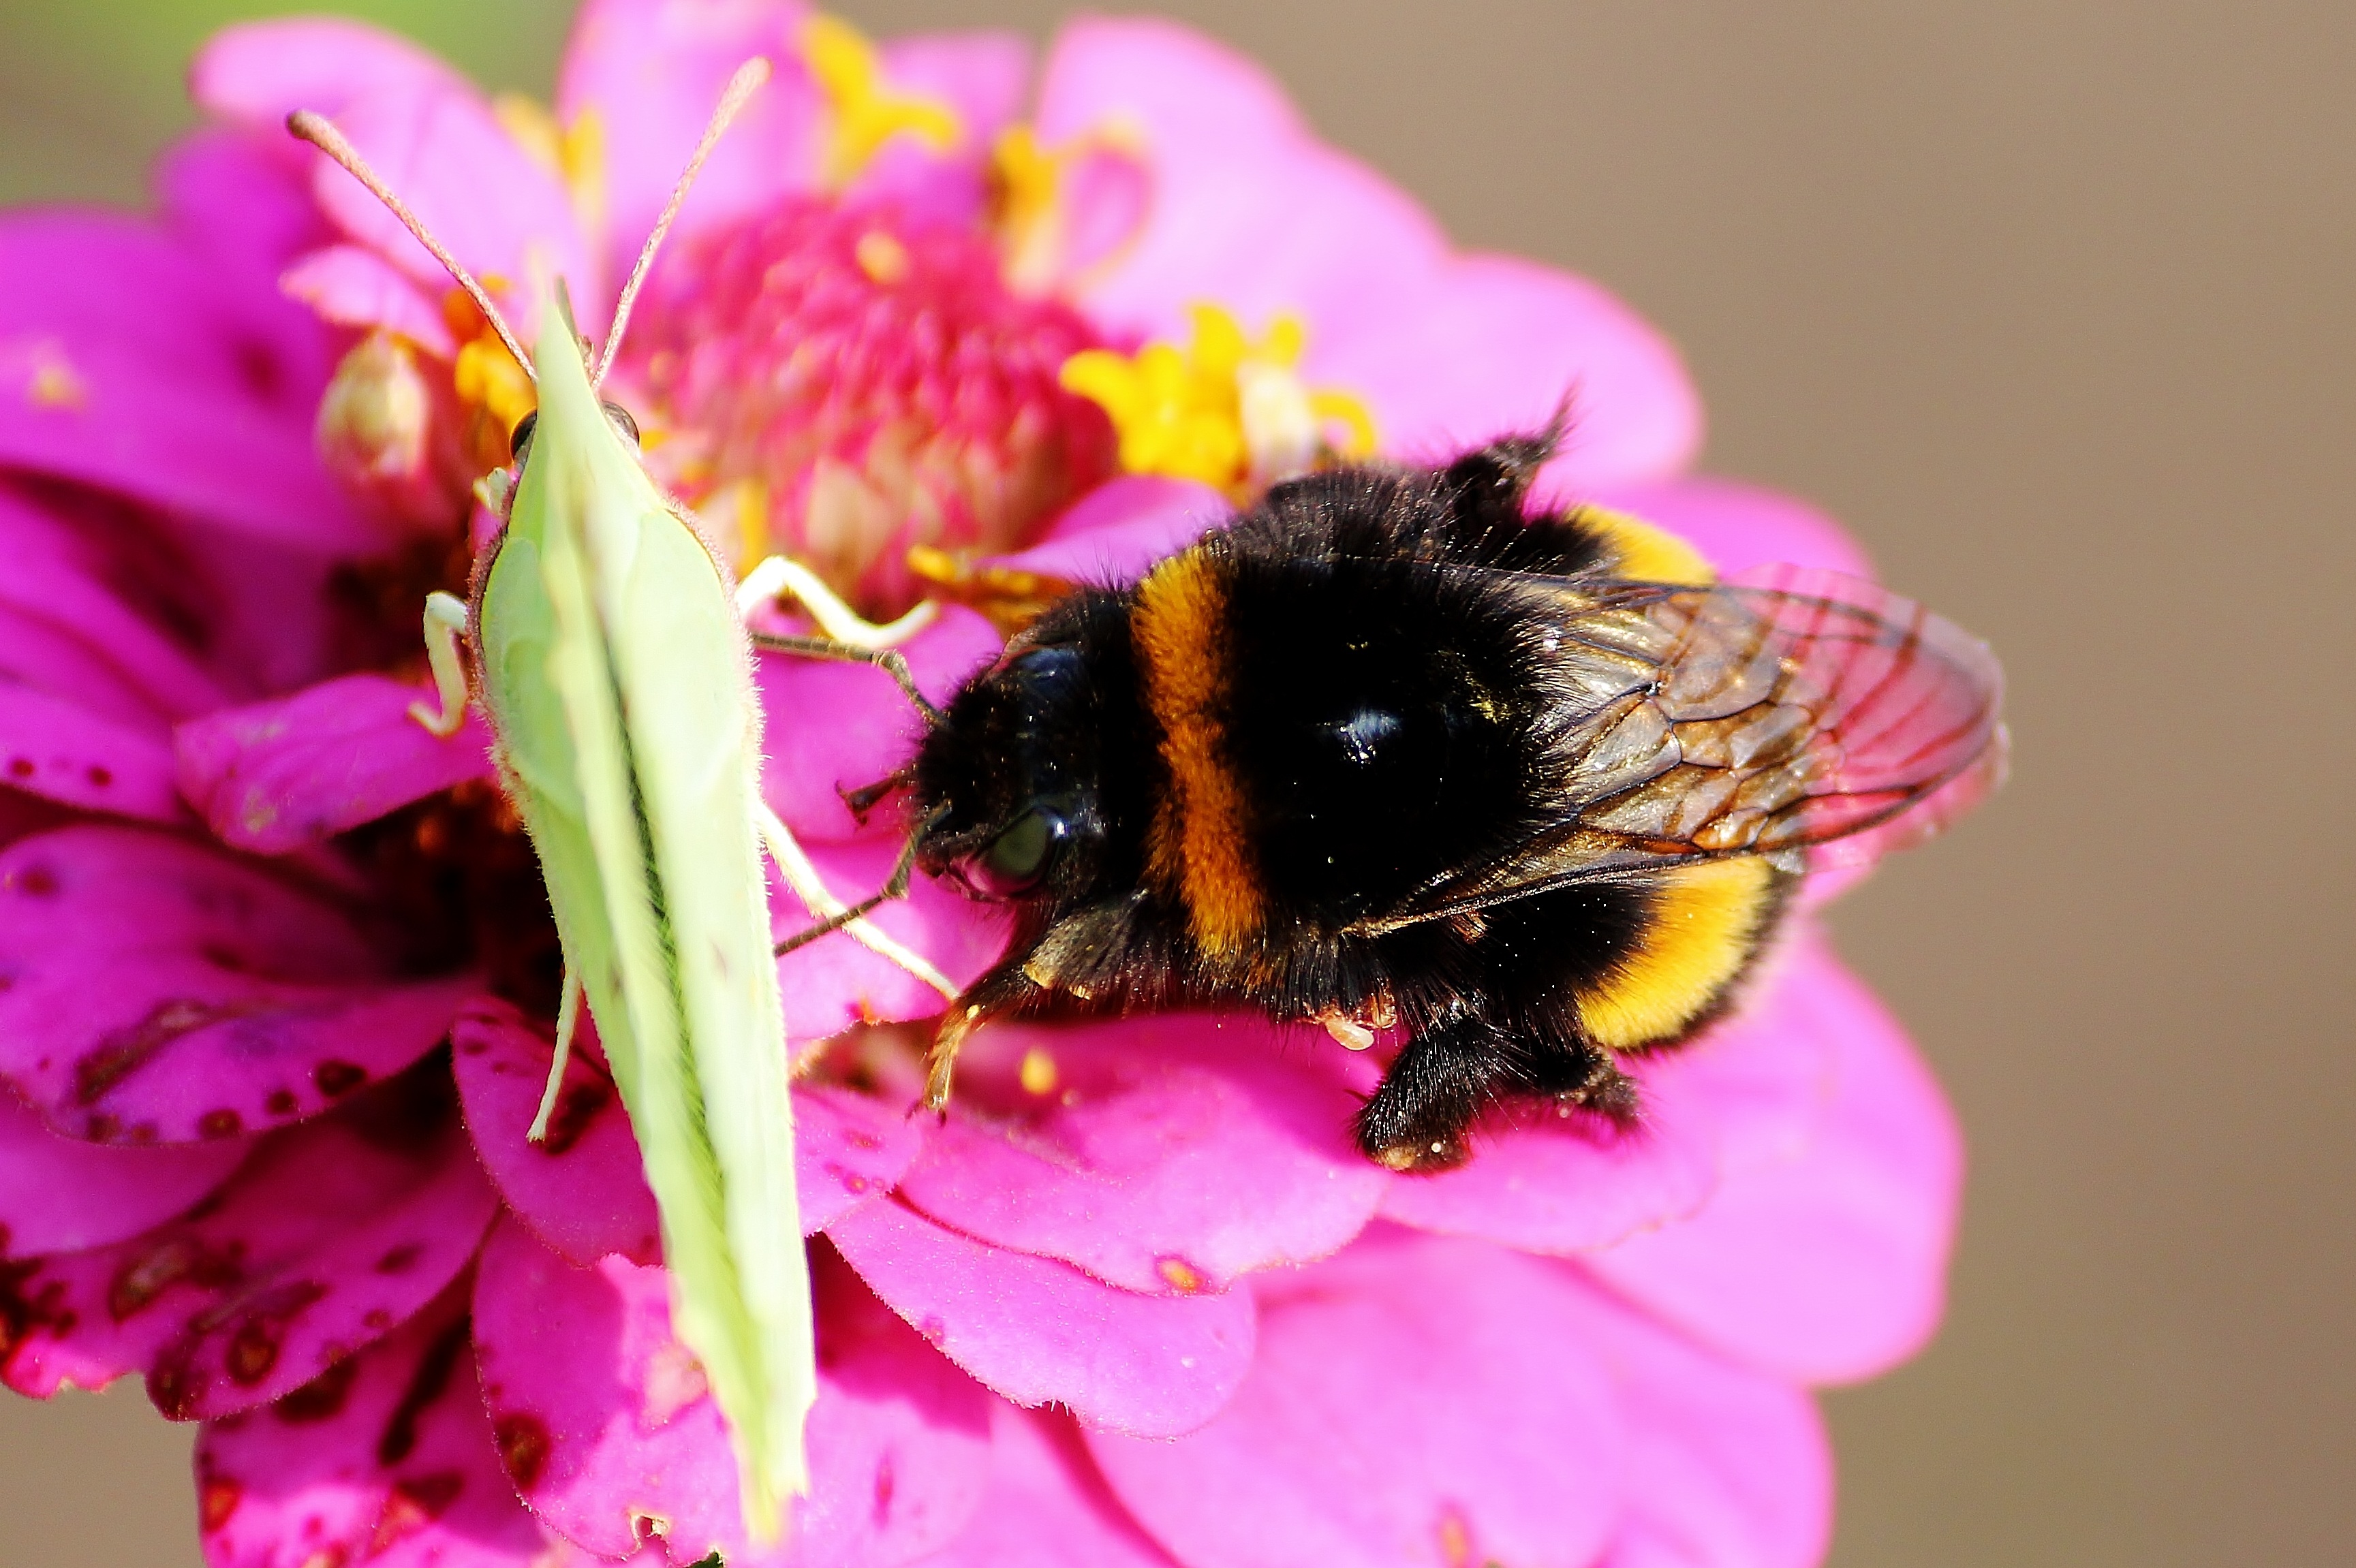
nature, blossom, white, photography, flower, petal, bloom, animal, summer, pollen, insect, butterfly, pink, close, flora, fauna, invertebrate, close up, bee, bumblebee, nectar, nature conservation, macro photography, arthropod, honey bee, pollinator, membrane winged insect